History of Caxias do Sul

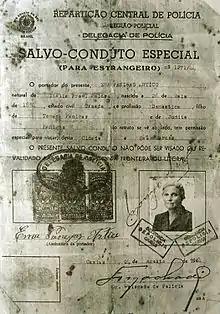
Safe conduct issued in favor of Ema Panigaz Artico for travelling from Caxias do Sul to São Marcos, 1944.

Meanwhile, the municipal administration was also changing. The development of the entire region led some districts in Caxias to claim autonomy, and so in 1924 Nova Trento, and 1934 Nova Vicenza became independent. At the seat of the city, the system of Intendants assisted by the Municipal Council functioned until 1930, when the new Brazilian revolutionary government established the position of mayor. The legislature was closed and in its place was installed an Advisory Council with three members, remaining in activity until 1935, when the new City Council was structured, adapting to what was foreseen in the 1934 Constitution. This model remained in force until 1937 when a law reform dissolved the legislatures again. They would only meet again in 1947, following the new Constitution of 1946. A little earlier, on 29 December 1944, the municipal administration, through Decree No. 720, had changed the territorial division of the city by creating new neighborhoods, and also its name, until then simply Caxias, to Caxias do Sul. Urban growth also required changes in legislation regarding urban planning, public health, occupation of space by private individuals, and other matters.